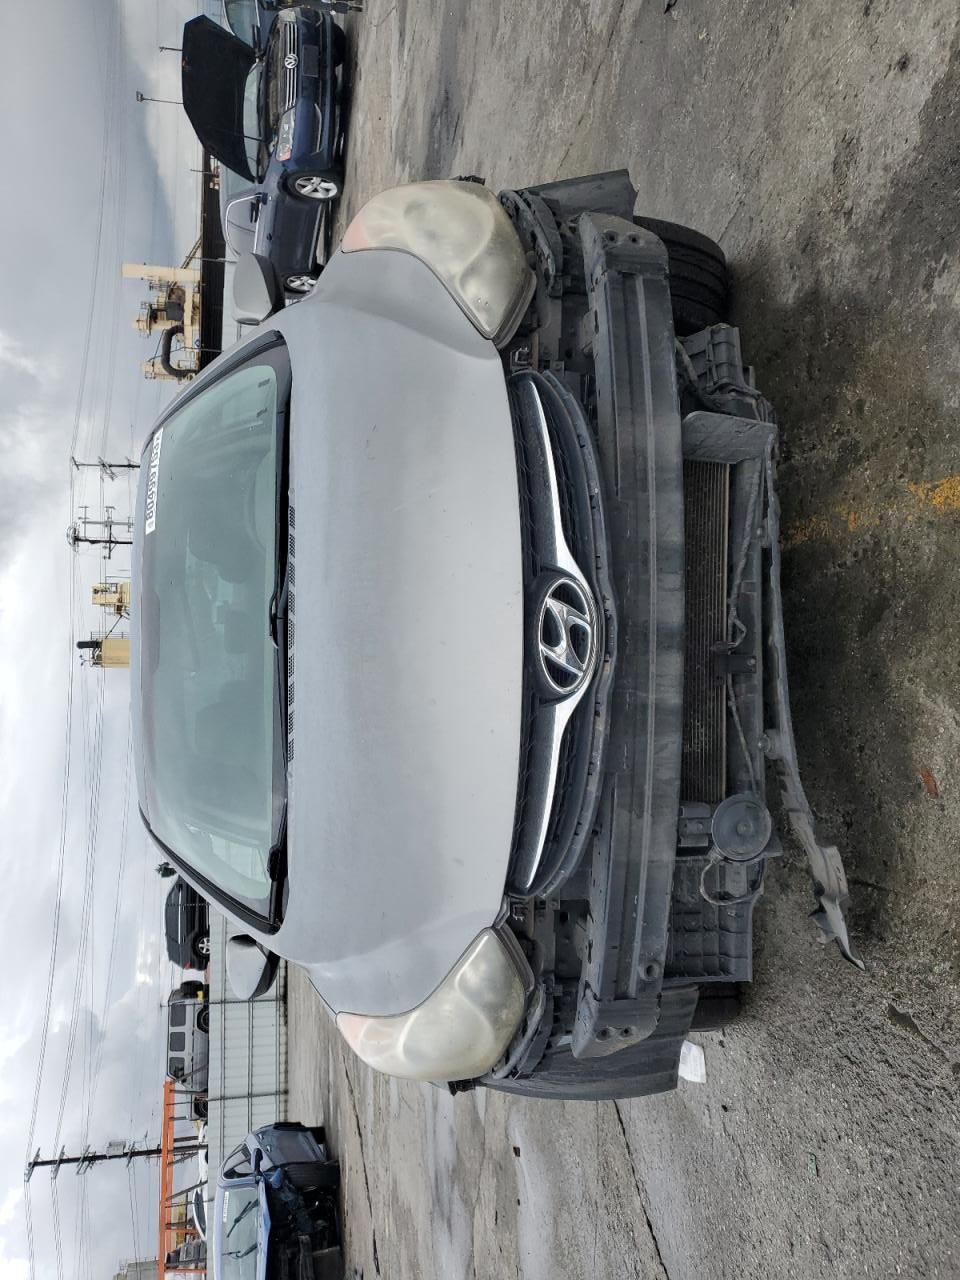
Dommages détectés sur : plaque d'immatriculation avant, pare-choc avant, aile avant droite, aile avant gauche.
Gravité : majeur